Byington Ford

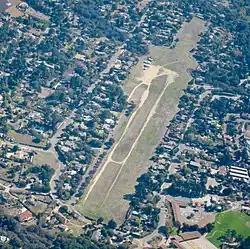
Carmel Valley Airport

Ford developed the first airpark in Carmel Valley. According to the Carmel Valley Historic Airport Society, "Convinced that mass production of small aircraft would put a plane within the reach of anyone who could afford a car, in the late 1930s Byington bought the northeast corner of Rancho Los Laureles for an airpark." He and his brother Tirey Ford developed the Carmel Valley Airport for pilot-owners. A nearby road was named after him called "Ford Road". Ford constructed the first two "hangar homes" when he opened the air park to the public on December 7, 1941. In 1954, Ford retired, and Peter Delfino purchased the Carmel Valley Airport property for $35,000.